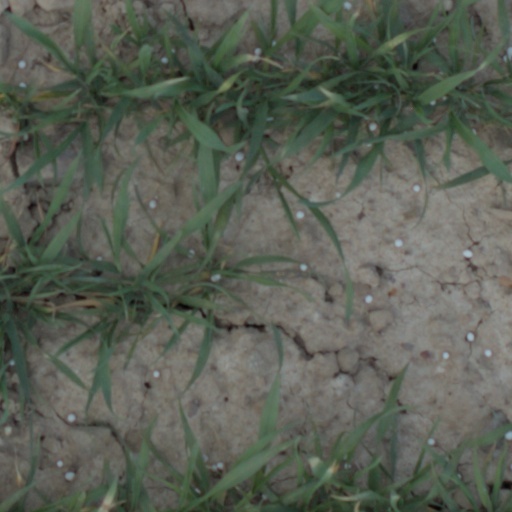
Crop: wheat